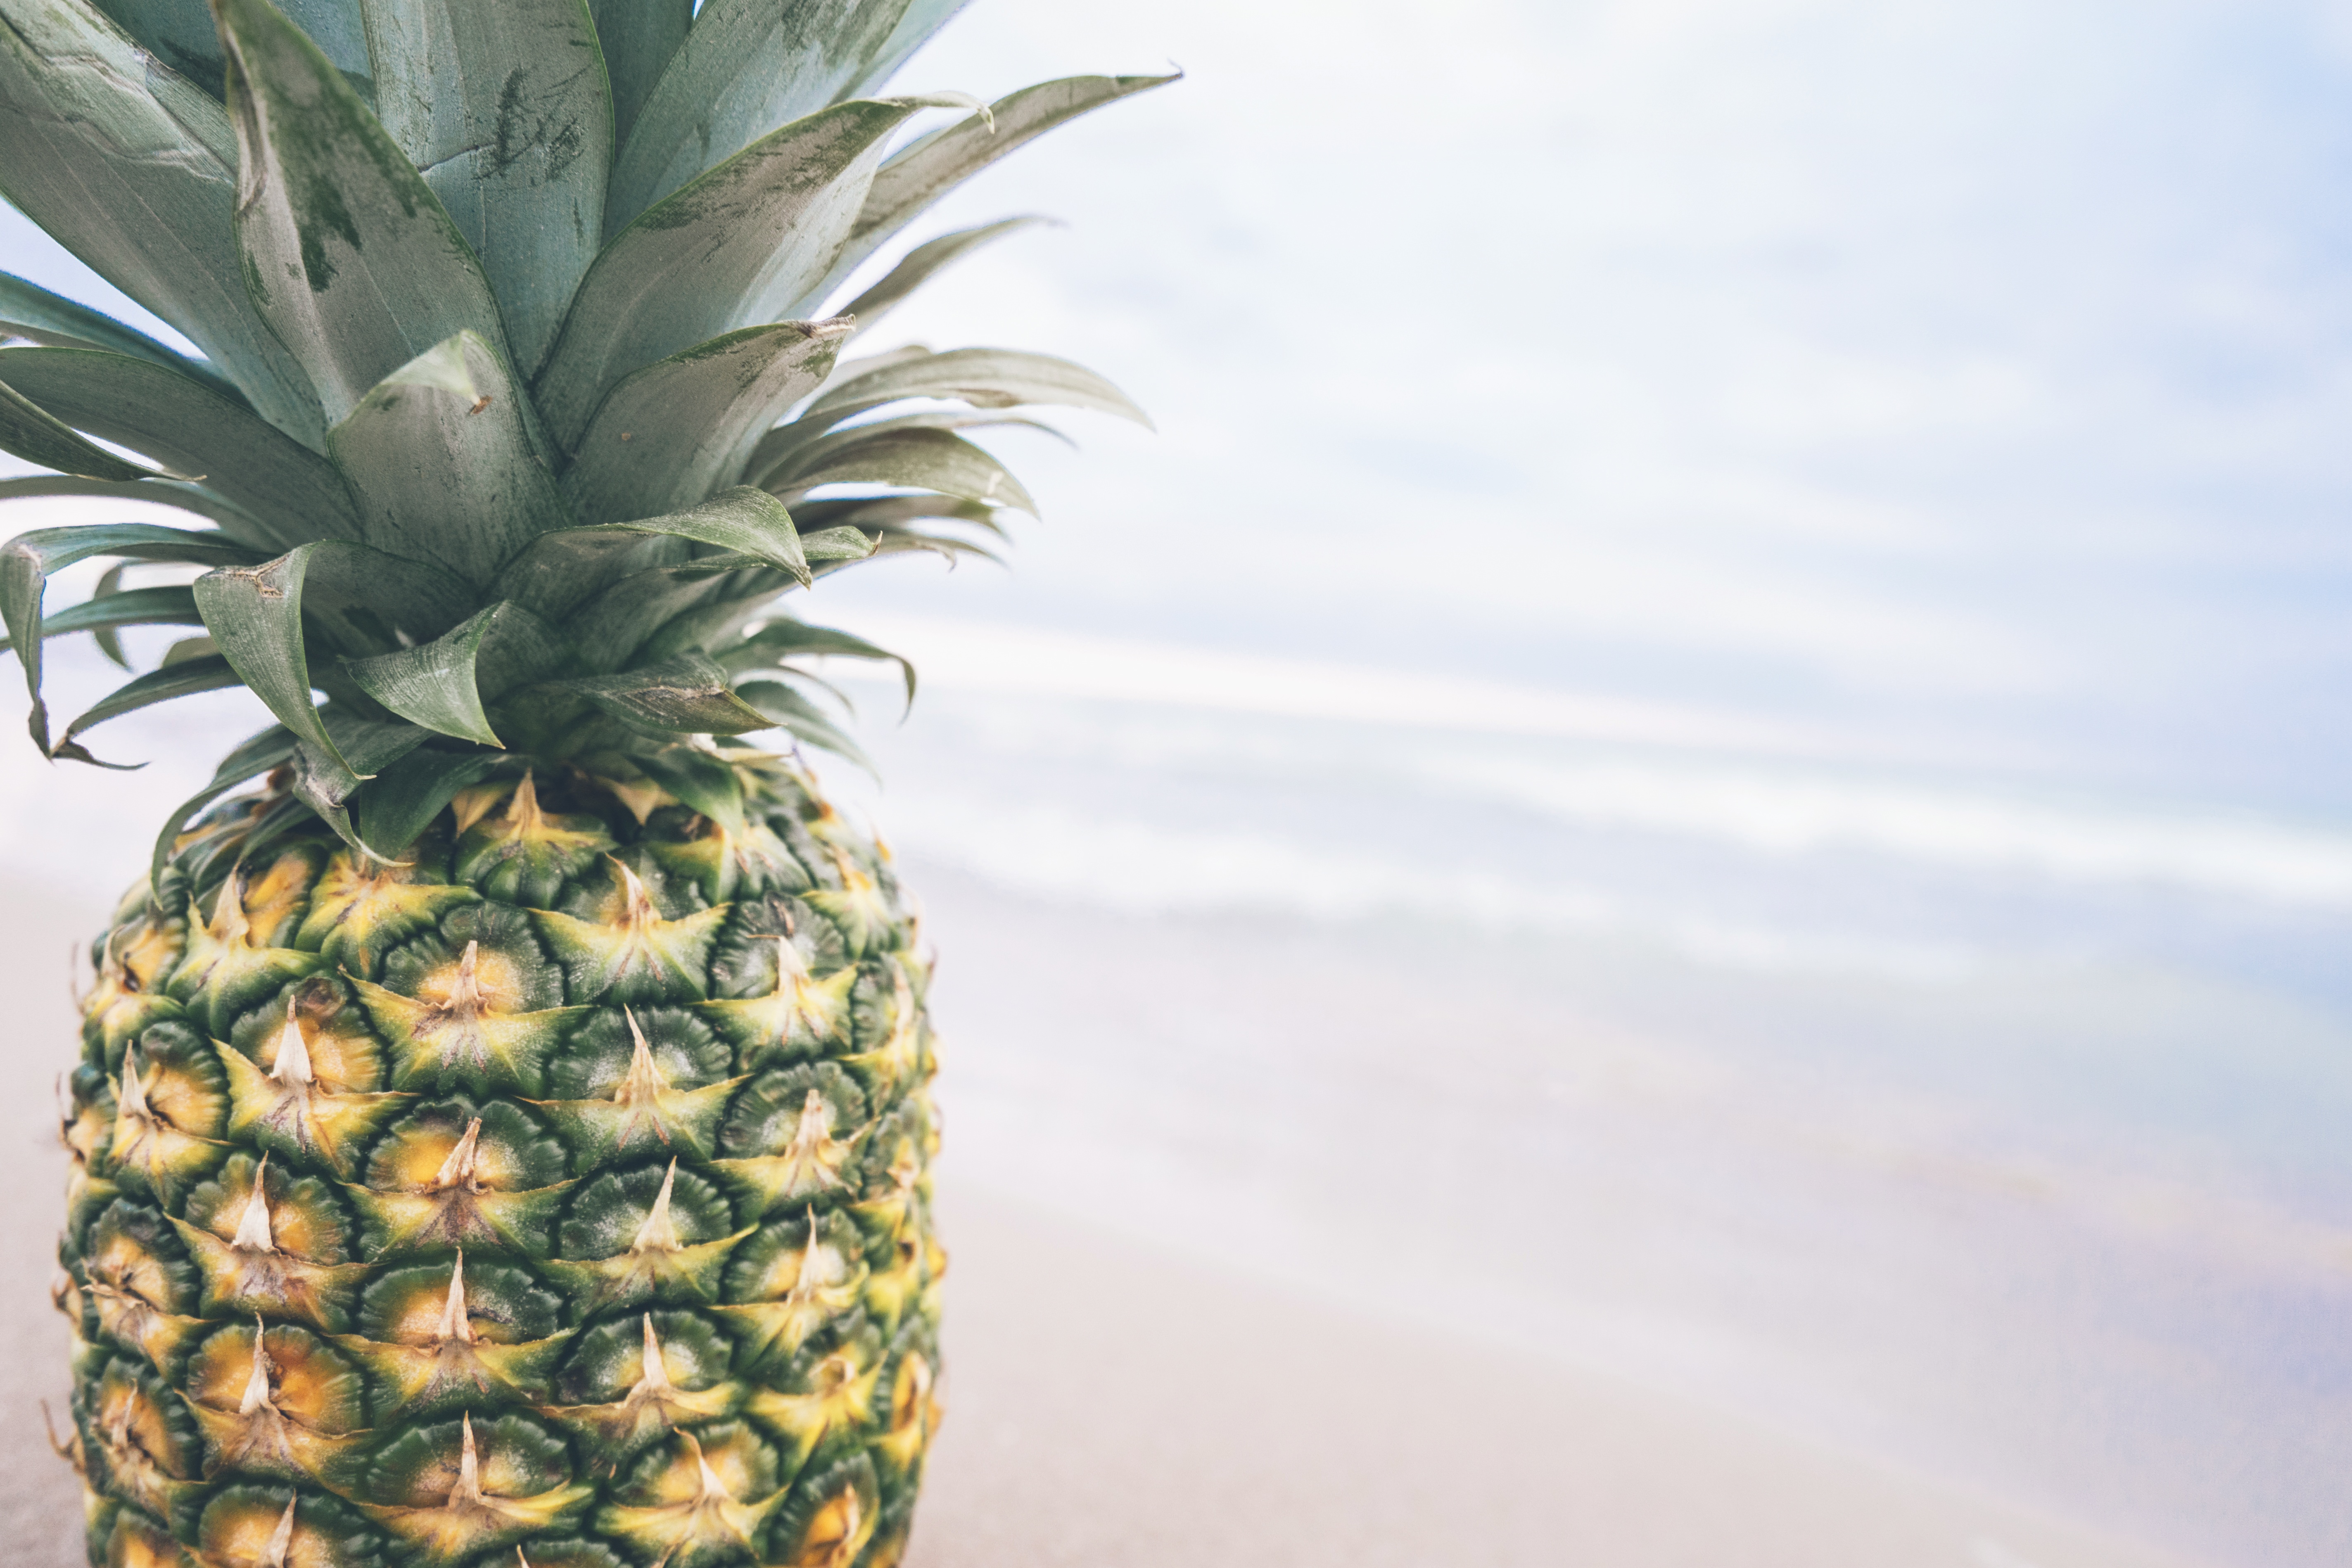
plant, fruit, food, produce, tropical, pineapple, edible fruit, flowering plant, ananas, bromeliaceae, land plant, arecales